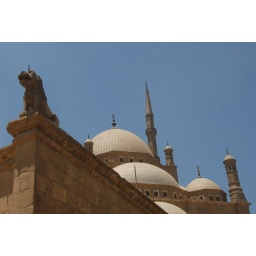
The Mosque of Mohammed Ali stands above a wall inside the Citadel, with a lion statue at its edge.